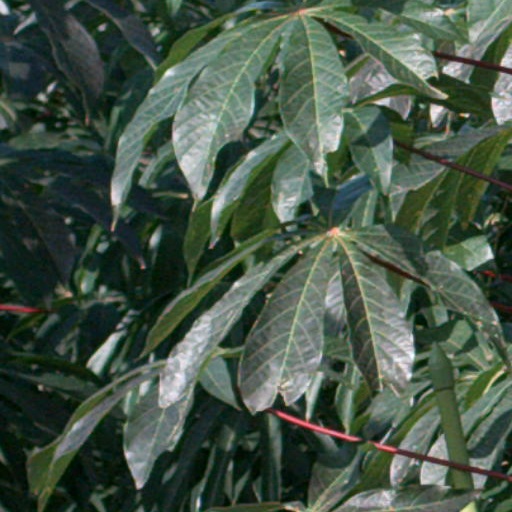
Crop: cassava